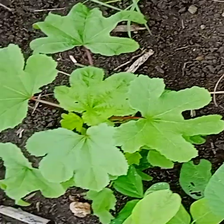
Weed species: Little_Mallow(Malva parviflora)